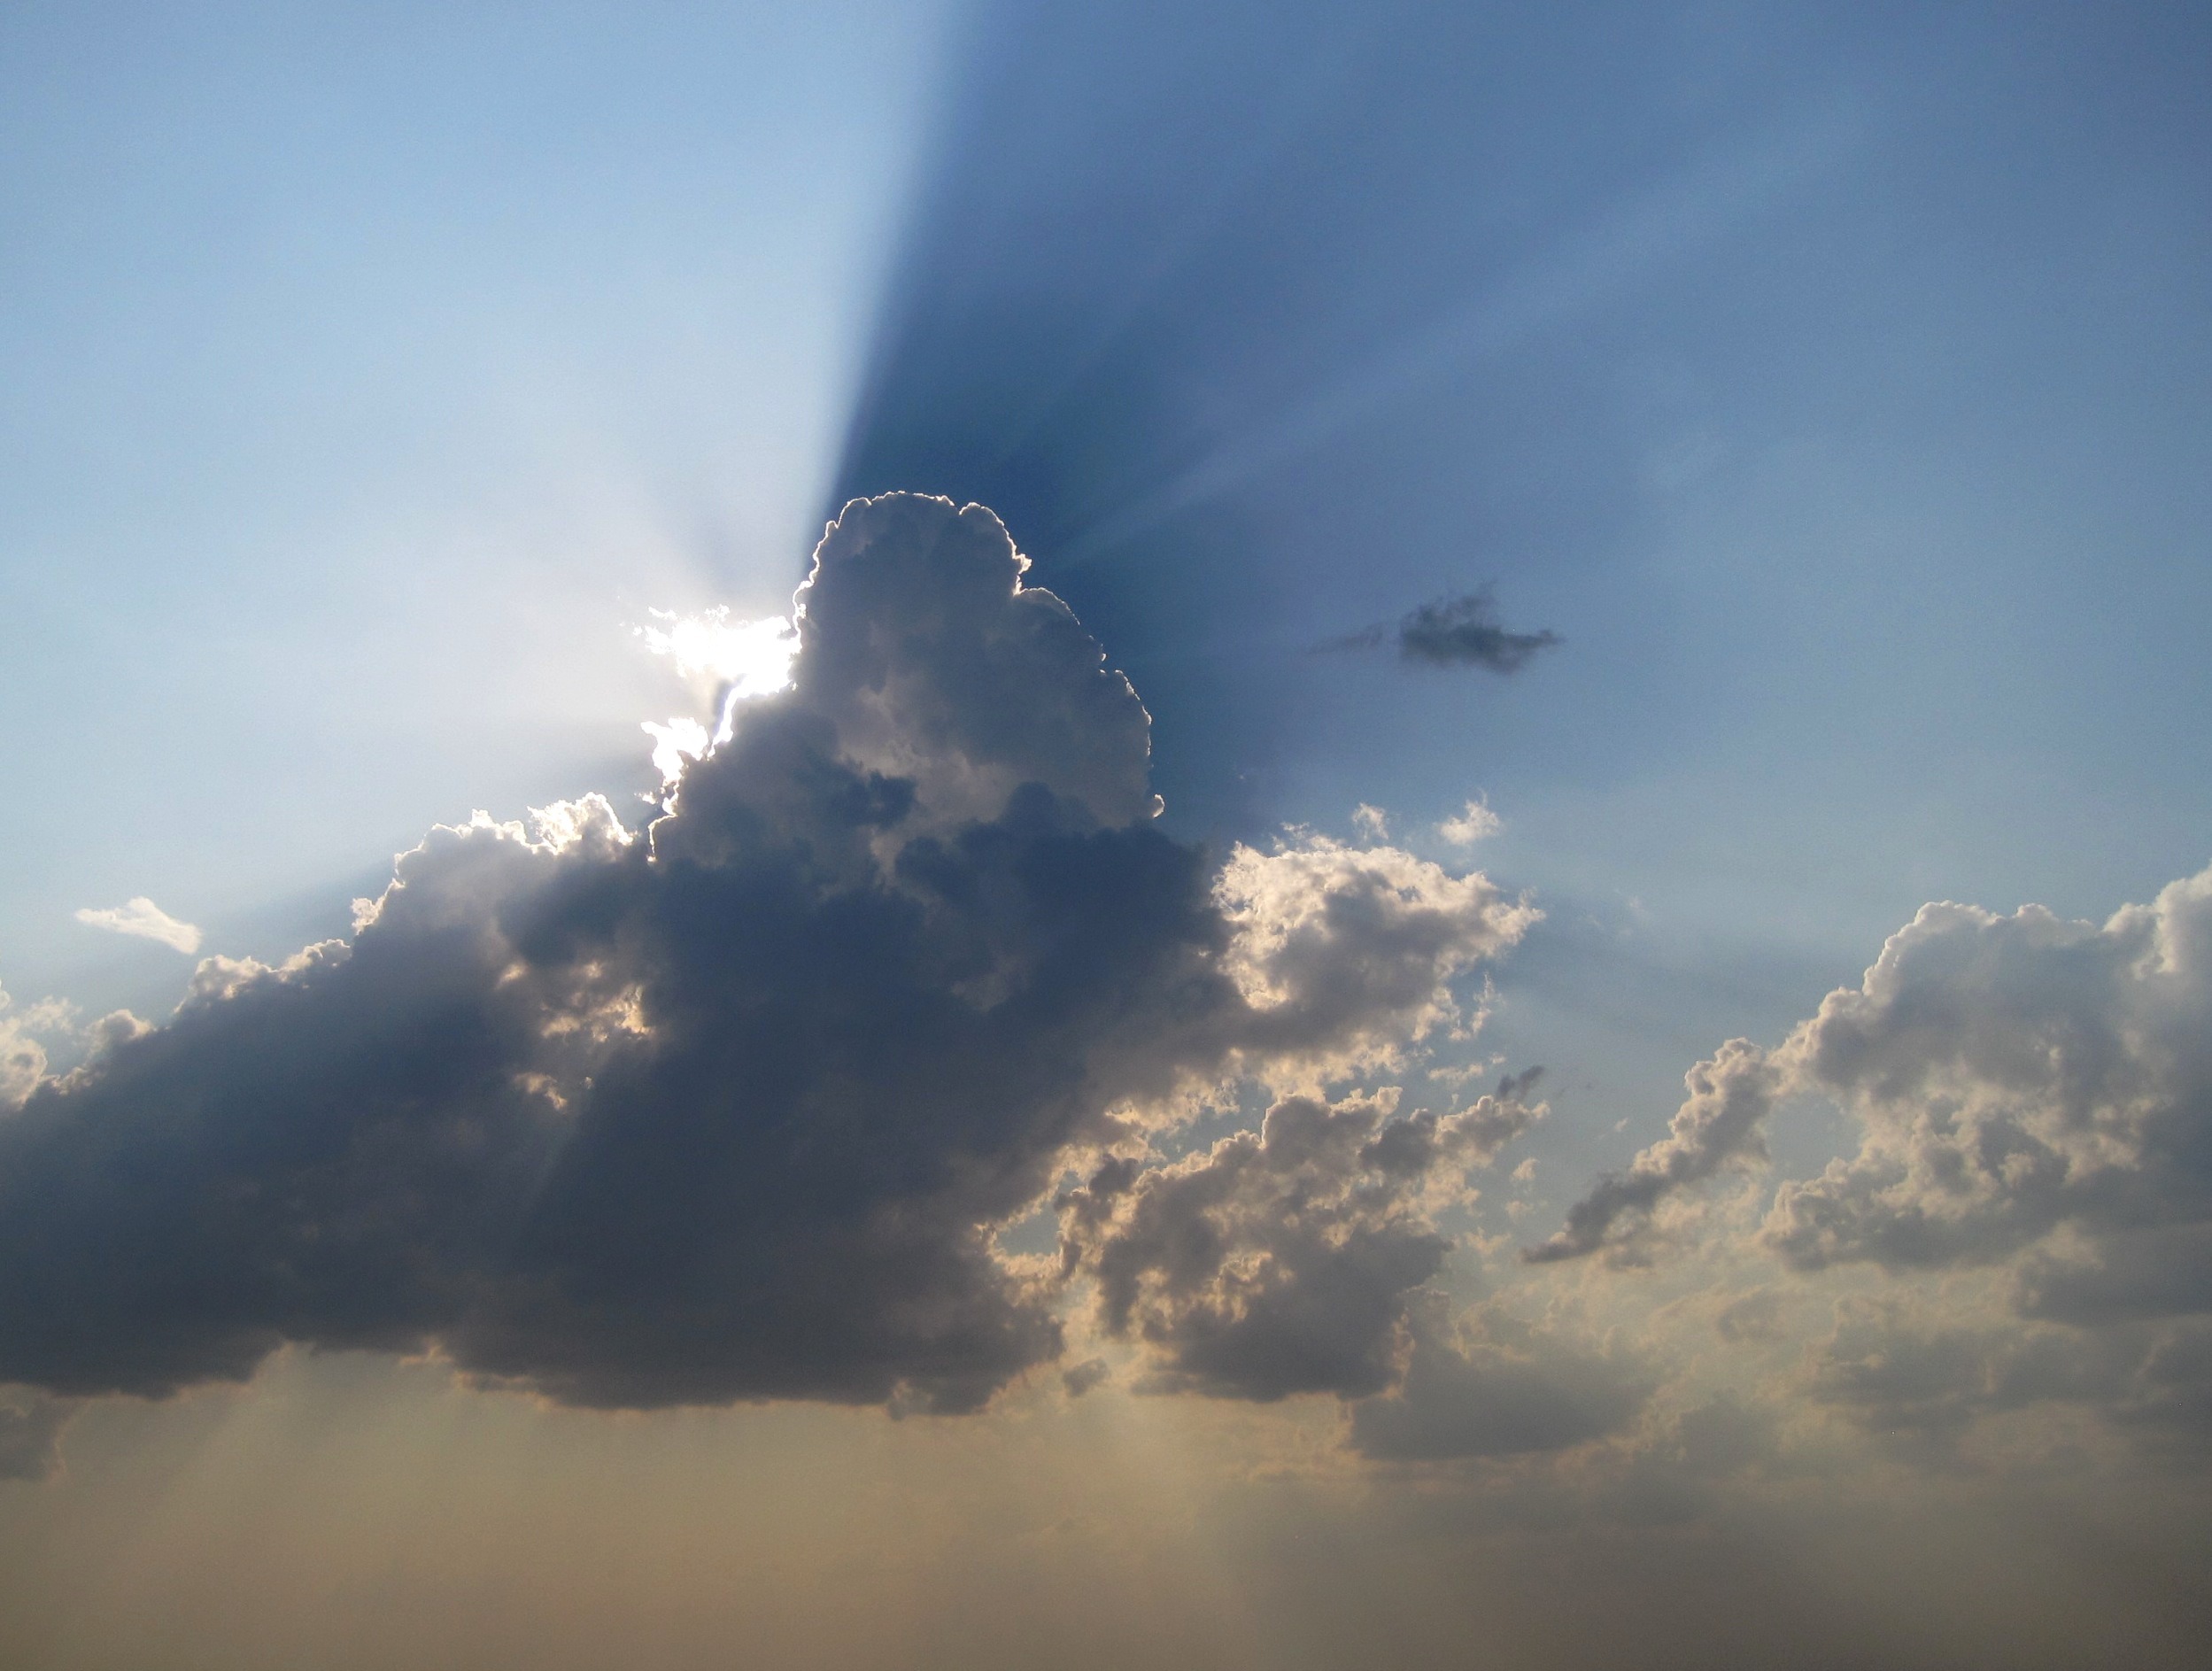
horizon, light, cloud, sky, sun, sunrise, sunset, white, sunlight, morning, dawn, atmosphere, dusk, flight, cumulus, blue, bright, unusual, sliced, heavens, shadowy, astronomical object, meteorological phenomenon, peculiar, atmospheric phenomenon, atmosphere of earth, edging, shafts, soft yellow, sectioned sky